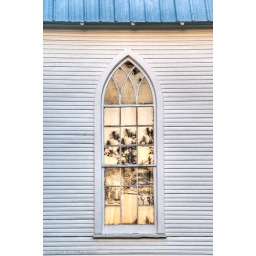
A window reflects the pine trees surrounding Saint Mary's Episcopal Church in Evergreen, Alabama